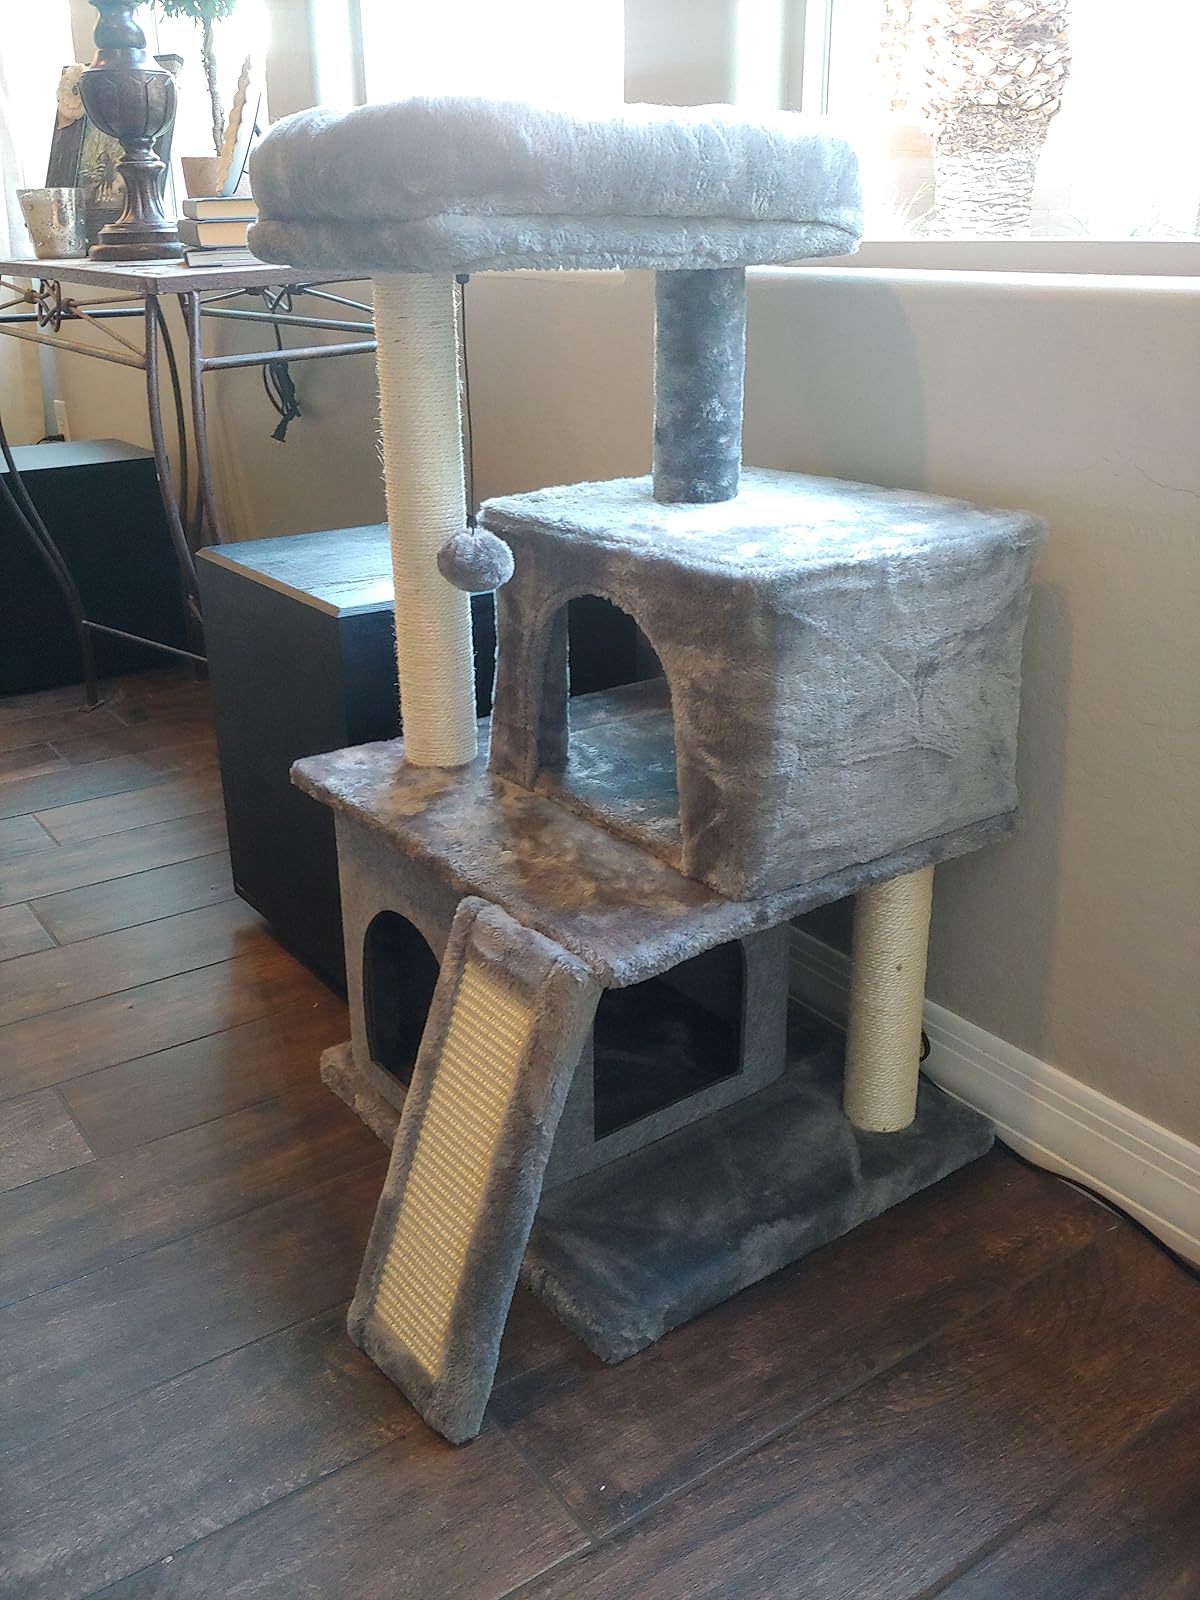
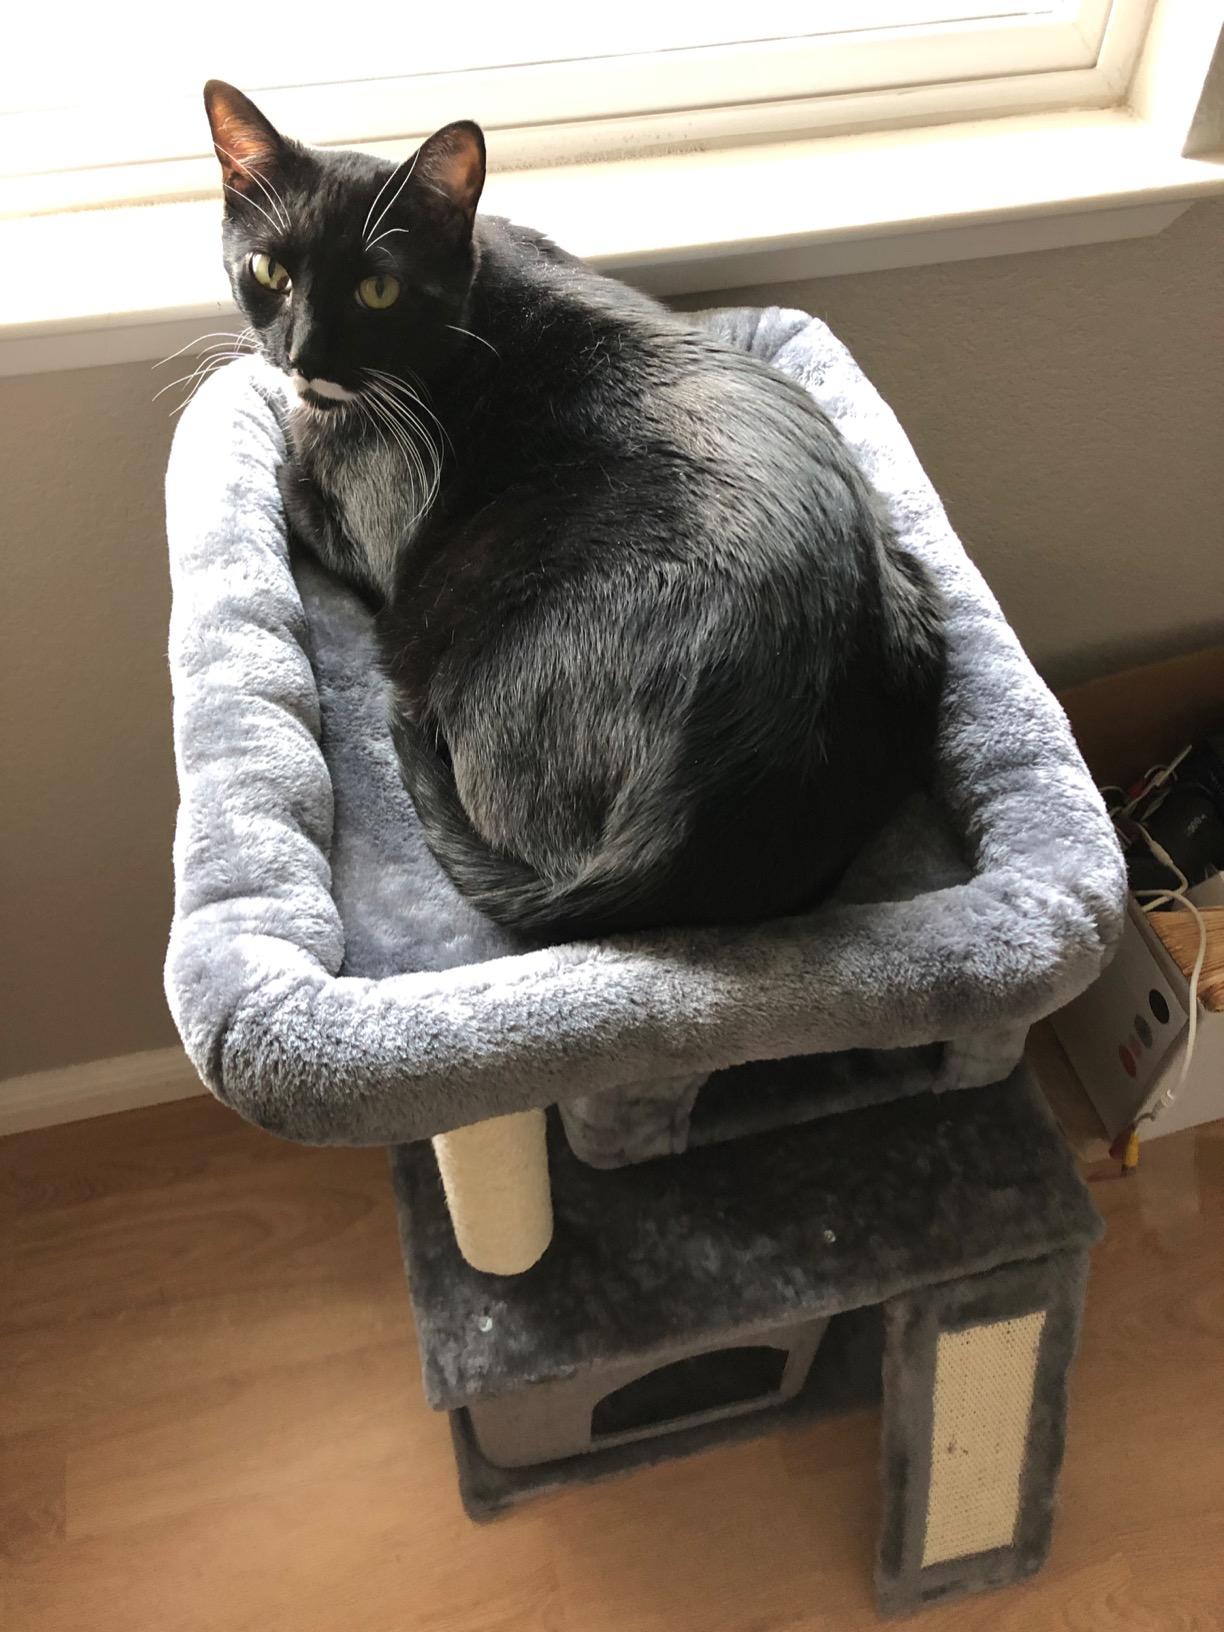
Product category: items_cat tree
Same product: yes